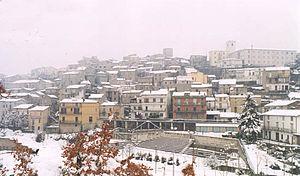
Zagarise est une commune italienne de la province de Catanzaro dans la région Calabre.